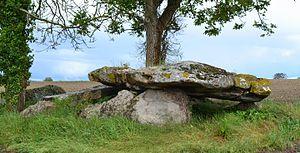
Pierre couverte du Mousseau, Les Ulmes.
Les Ulmes est une commune française située dans le département de Maine-et-Loire, en région Pays de la Loire.
La pierre couverte du Mousseau est un dolmen situé aux Ulmes, dans le département de Maine-et-Loire en France.
Le département de Maine-et-Loire possède un certain nombre de sites mégalithiques, témoins des premières occupations humaines du territoire.